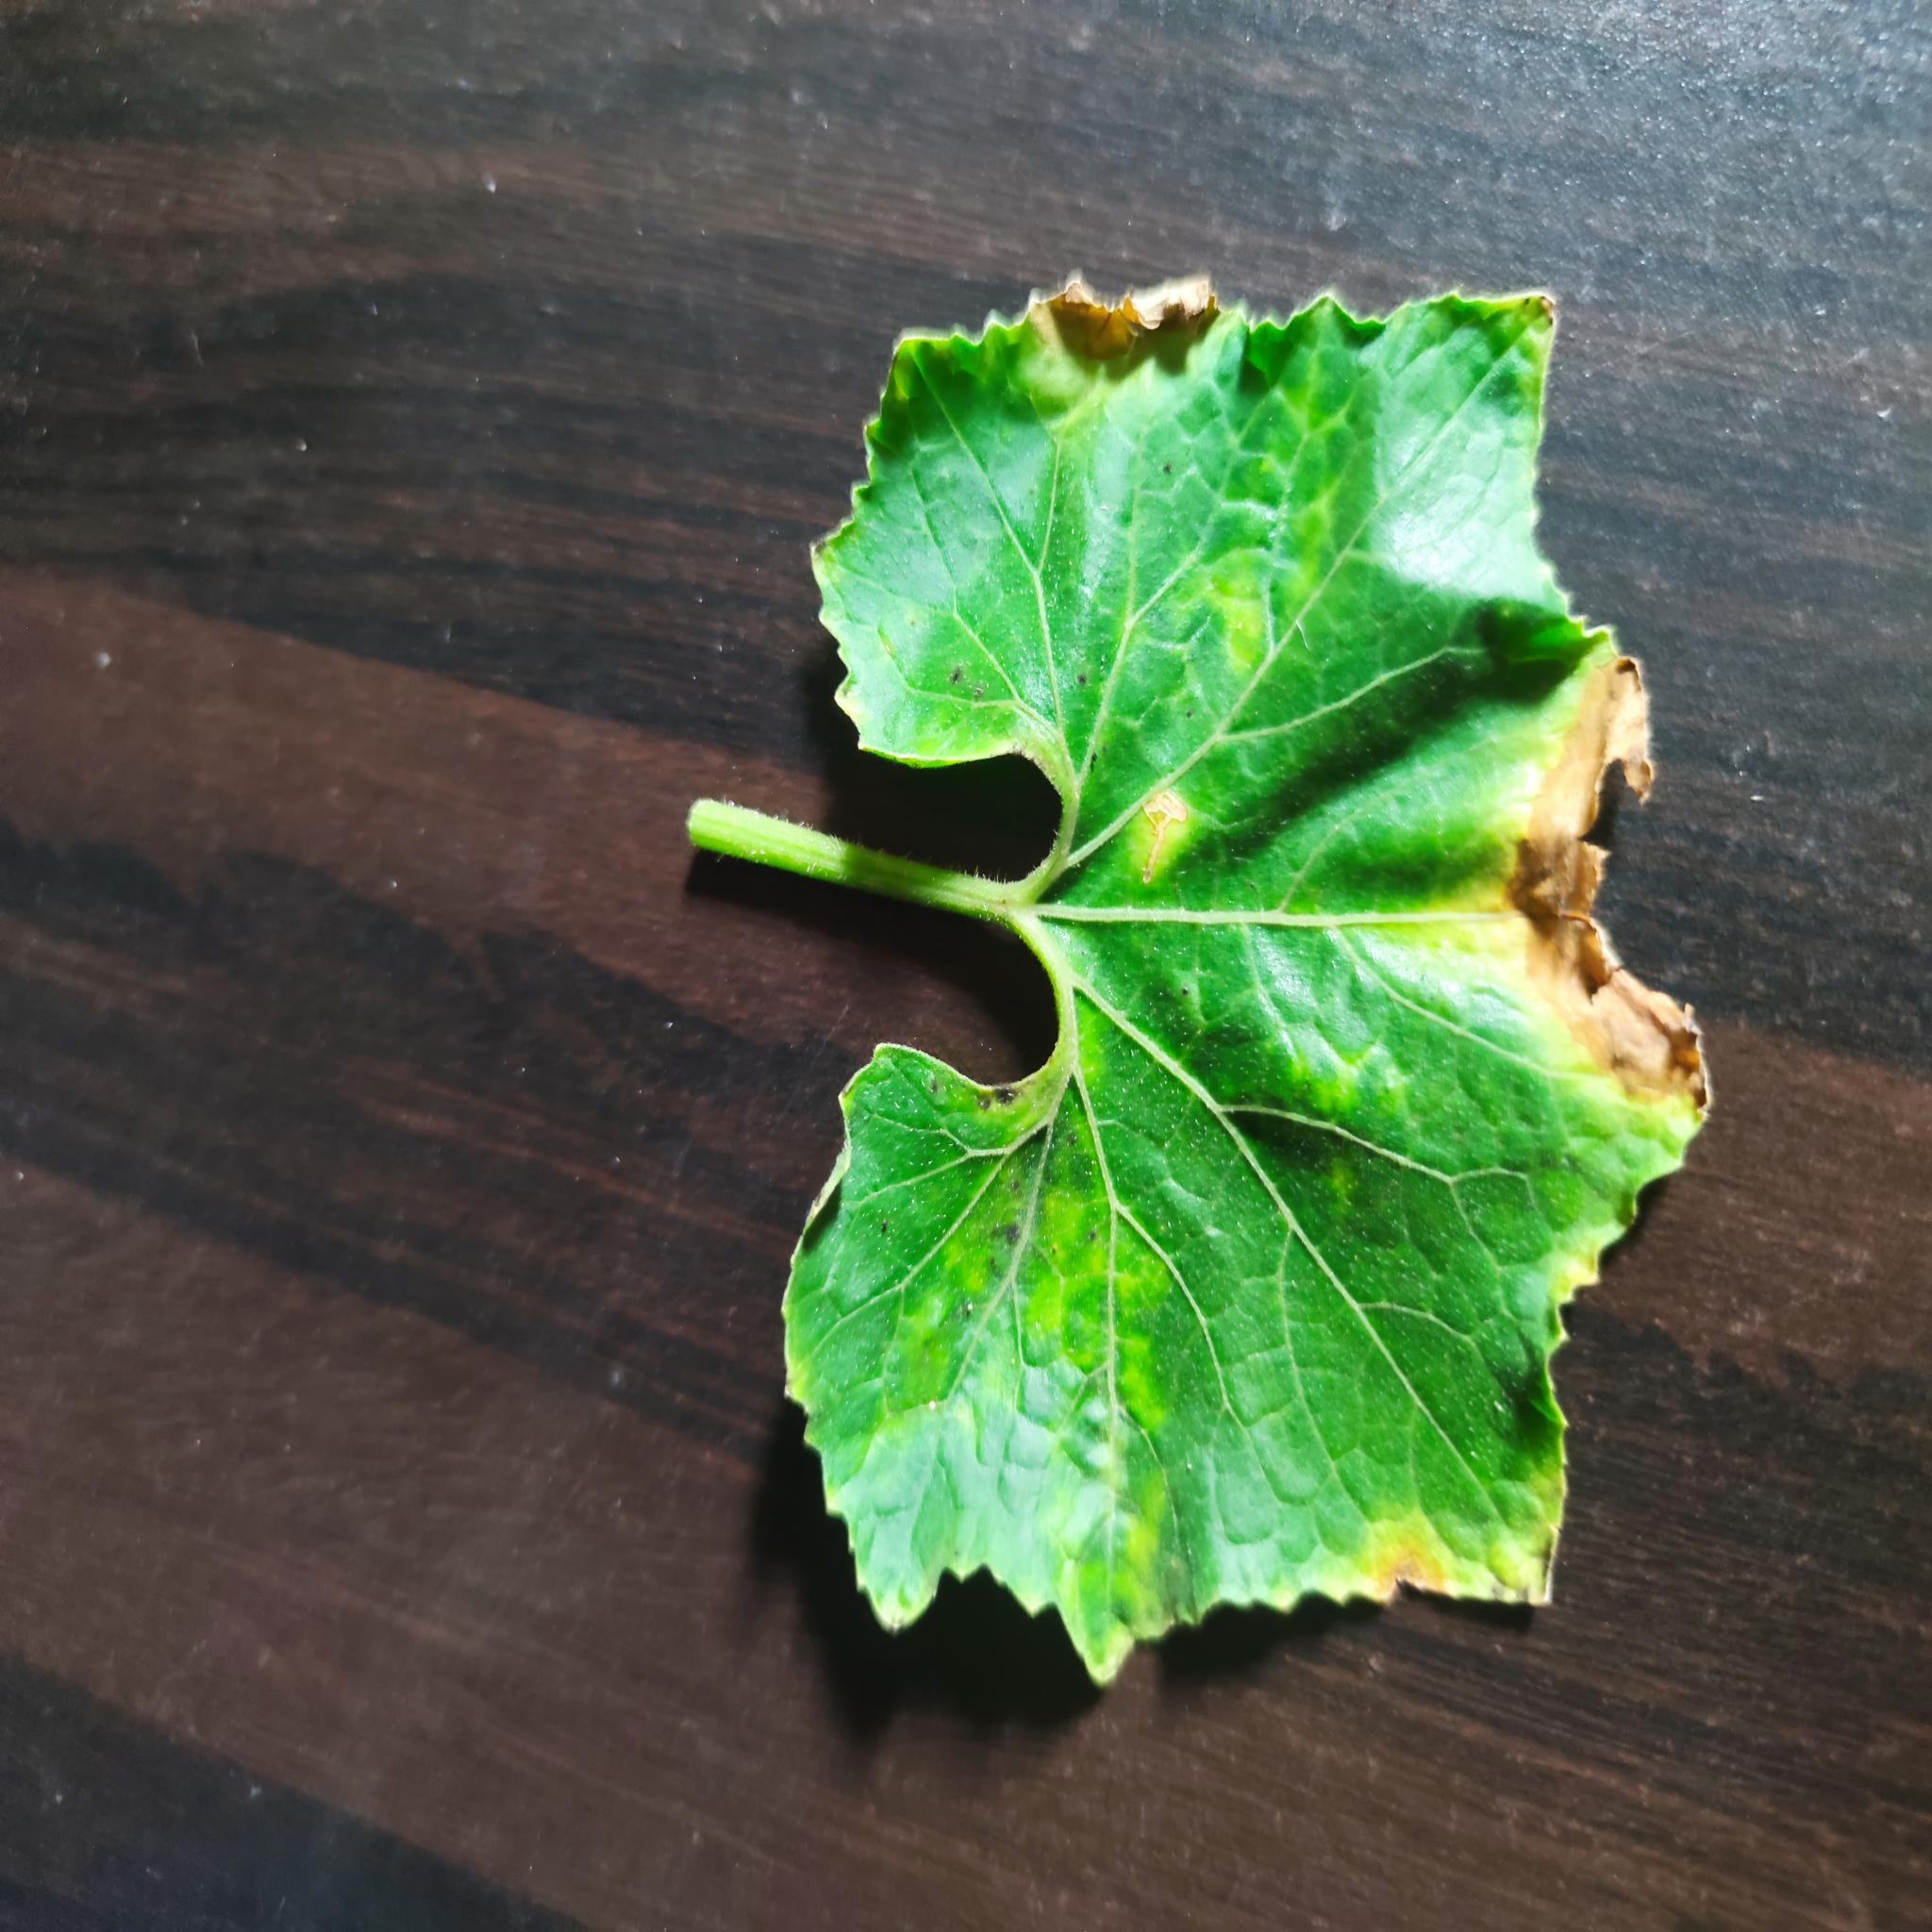
Label: Downy mildew